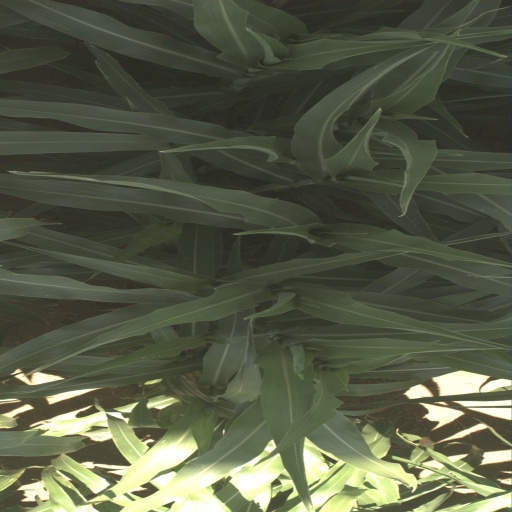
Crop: sorghum